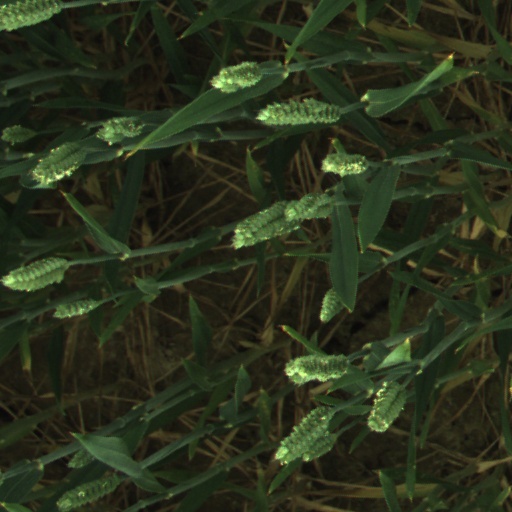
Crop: wheat